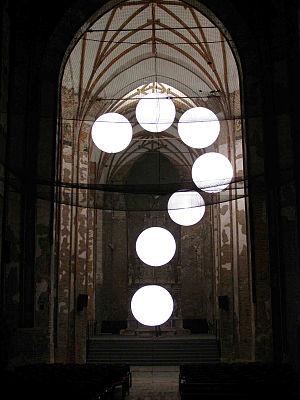
Light installation of Robert Stadler at St. John Church in Gdansk - Poland in march 2009
Robert Stadler est un designer autrichien, né en 1966 à Vienne.